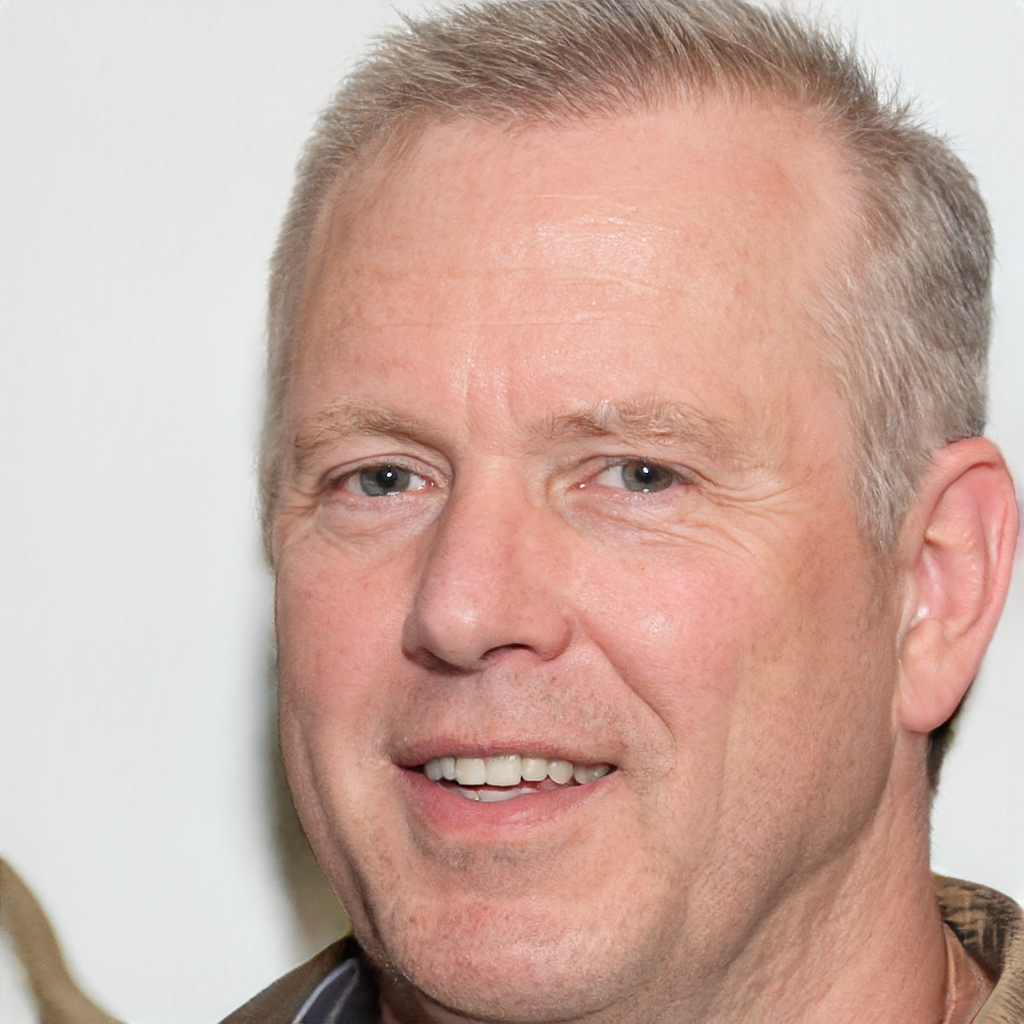
Gender: Male